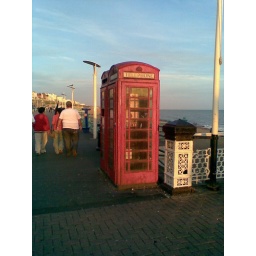
Some red phone boxes in a ruddy light. (taken with a mobile phone)